British Equestrian Vaulting

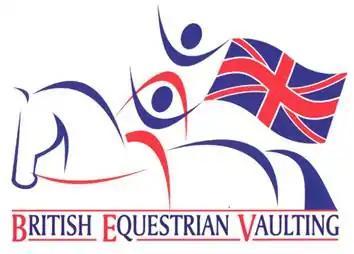

British Equestrian Vaulting is the governing body for the sport of equestrian vaulting in Great Britain, responsible for all aspects of coaching and development. The organisation also selects competitors for Team GBR. It is one of the 16 organisations which form part of the British Equestrian Federation.